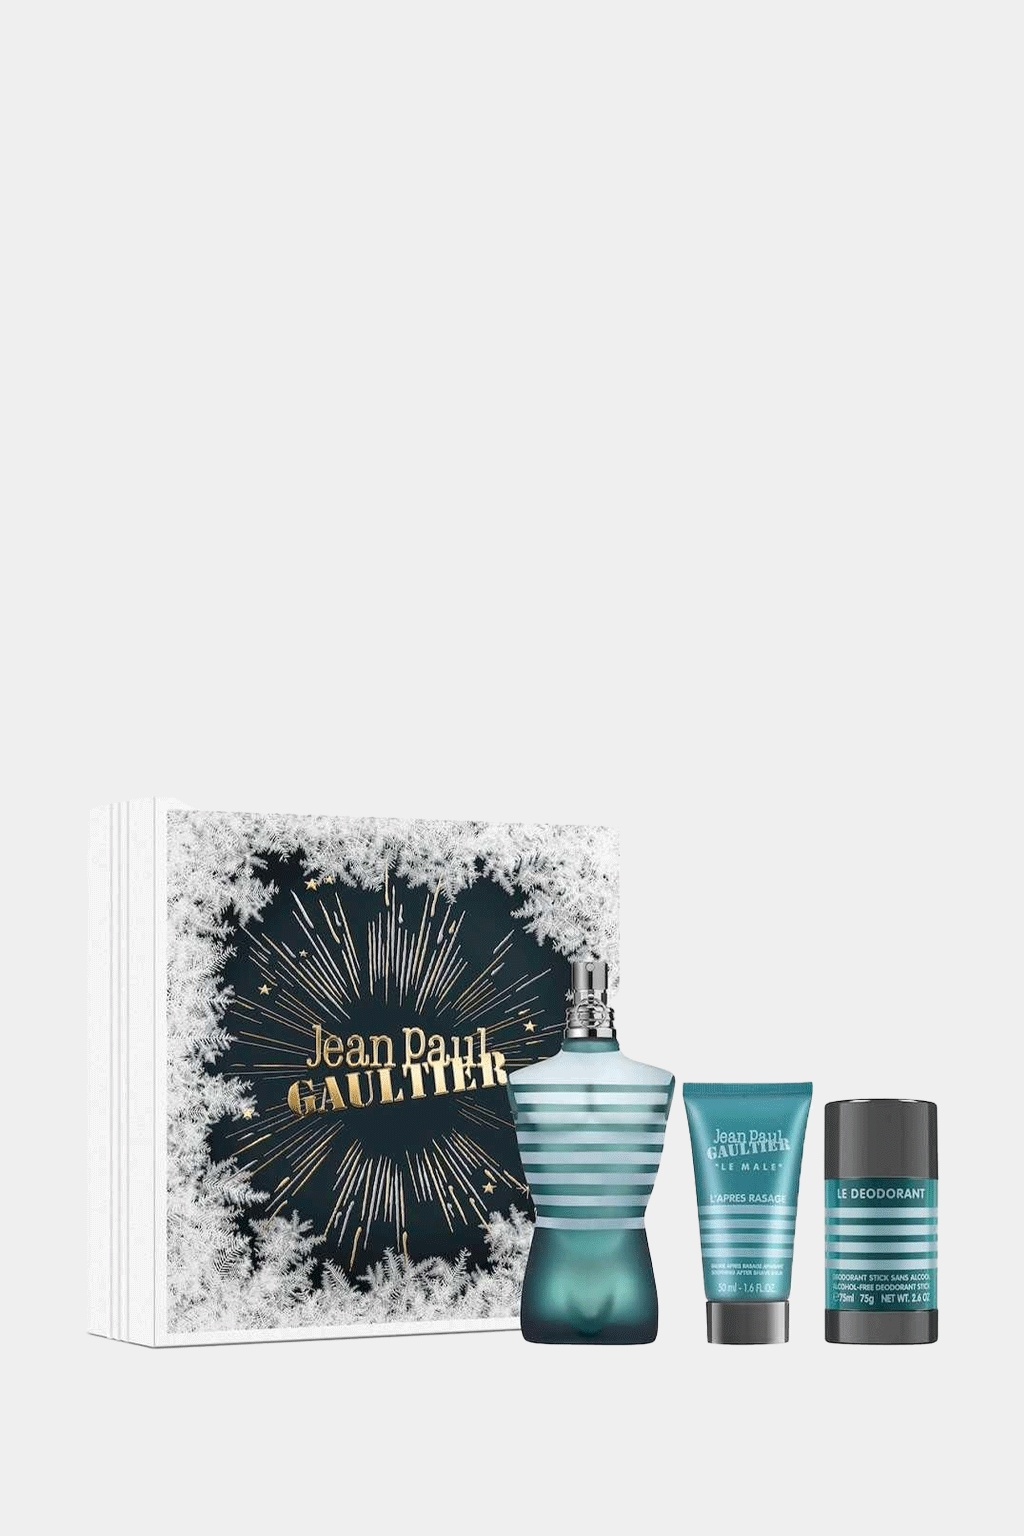
Jean Paul Gaultier - Le Male Set Eau De Toilette
Experience the captivating essence of masculinity with Jean Paul Gaultier's Le Male fragrance. Launched in 1995, this classic scent from the renowned design house is a symbol of sophistication and style. Its unique blend of ingredients creates a powerful and enduring aroma that will make you stand out in any crowd. Top Notes : Mint, Artemesia, Cardamom, Bergamot Heart Notes : Lavender, Orange blossom, Cinnamon, Cumin Base Notes : Sandalwood, Vanilla, Cedar, Tonka bean, Amber
Brand: Jean Paul Gaultier
Category: Health & Beauty > Personal Care > Cosmetics > Perfumes & Colognes > Eaux De Toilette